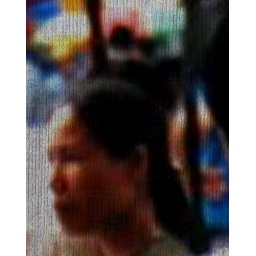
girl in colorful market